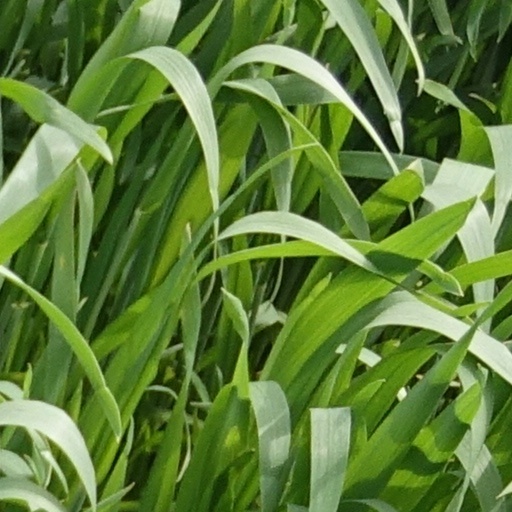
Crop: wheat